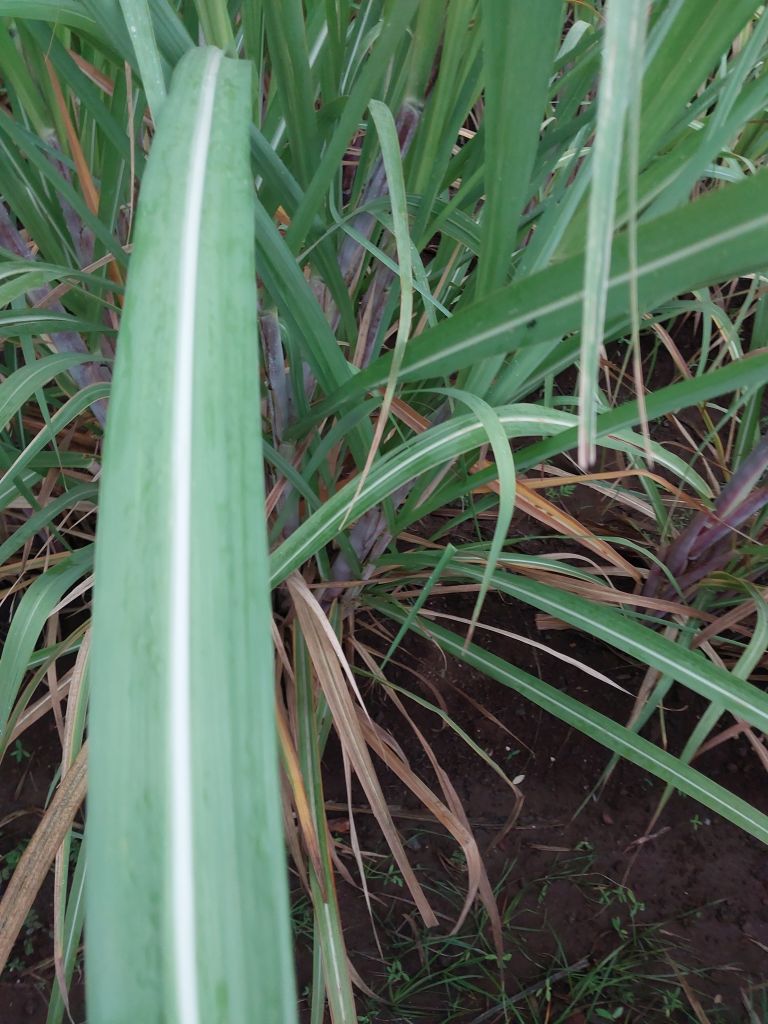
Label: Healthy